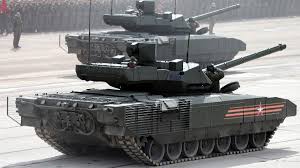
Label: Tank